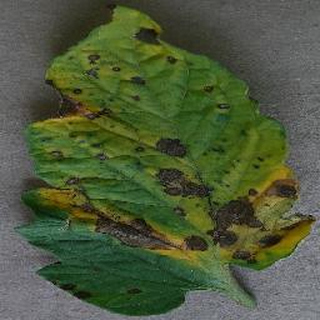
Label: tomato_early_blight